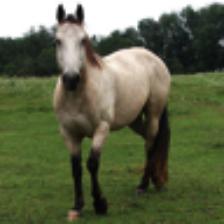
Label: NonHuman